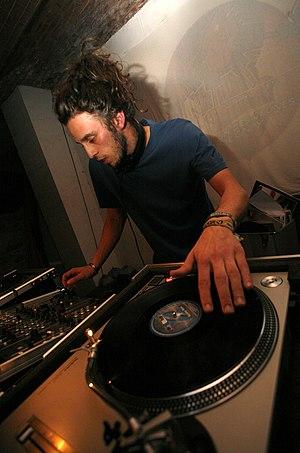
Un disc jockey ou DJ, est un animateur qui sélectionne, diffuse et mixe de la musique à destination d'un public, que ce soit pour une émission radiophonique, dans une discothèque ou à l'occasion d'un événement spécifique.